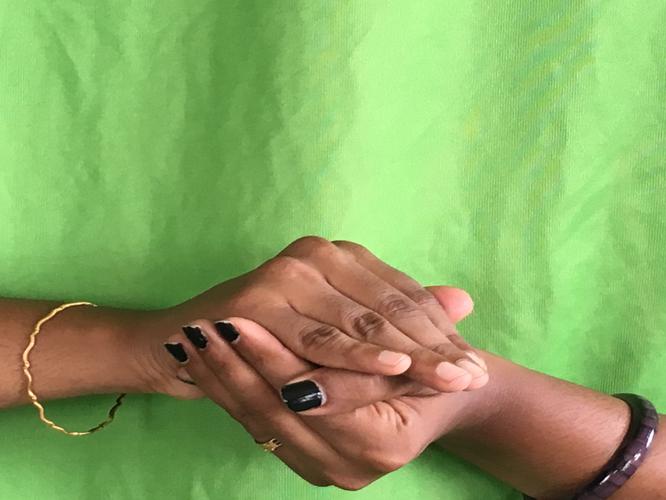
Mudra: Samputa
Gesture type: double_hand